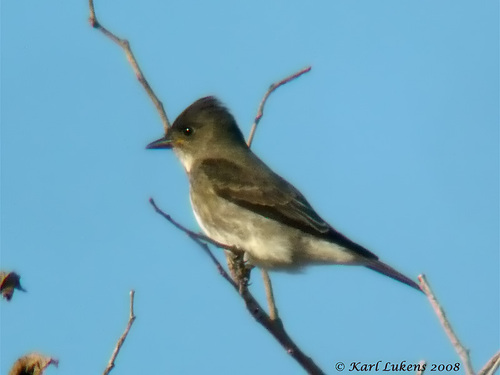
this is a dark gray bird with a crest on its head and a light gray belly.
this is a bird with a grey belly, black wings and a short pointy beak.
a medium sized bird with light brown hits on its under belly, darker black and brown wing feathers and a short flat bill.
this bird is brown with white on its chest and has a long, pointy beak.
this bird's feathers go from white on the belly to grey on the sides and darker still on the secondaries and coverts.
this particular bird has dark gray secondaries and a light gray belly
this bird is white and brown in color, with a black beak.
a gray bird with a long tail and a white breast
this bird is brown with white and has a long, pointy beak.
this bird is different shades of grey, with a belly that is almost white.
Species: Olive Sided Flycatcher